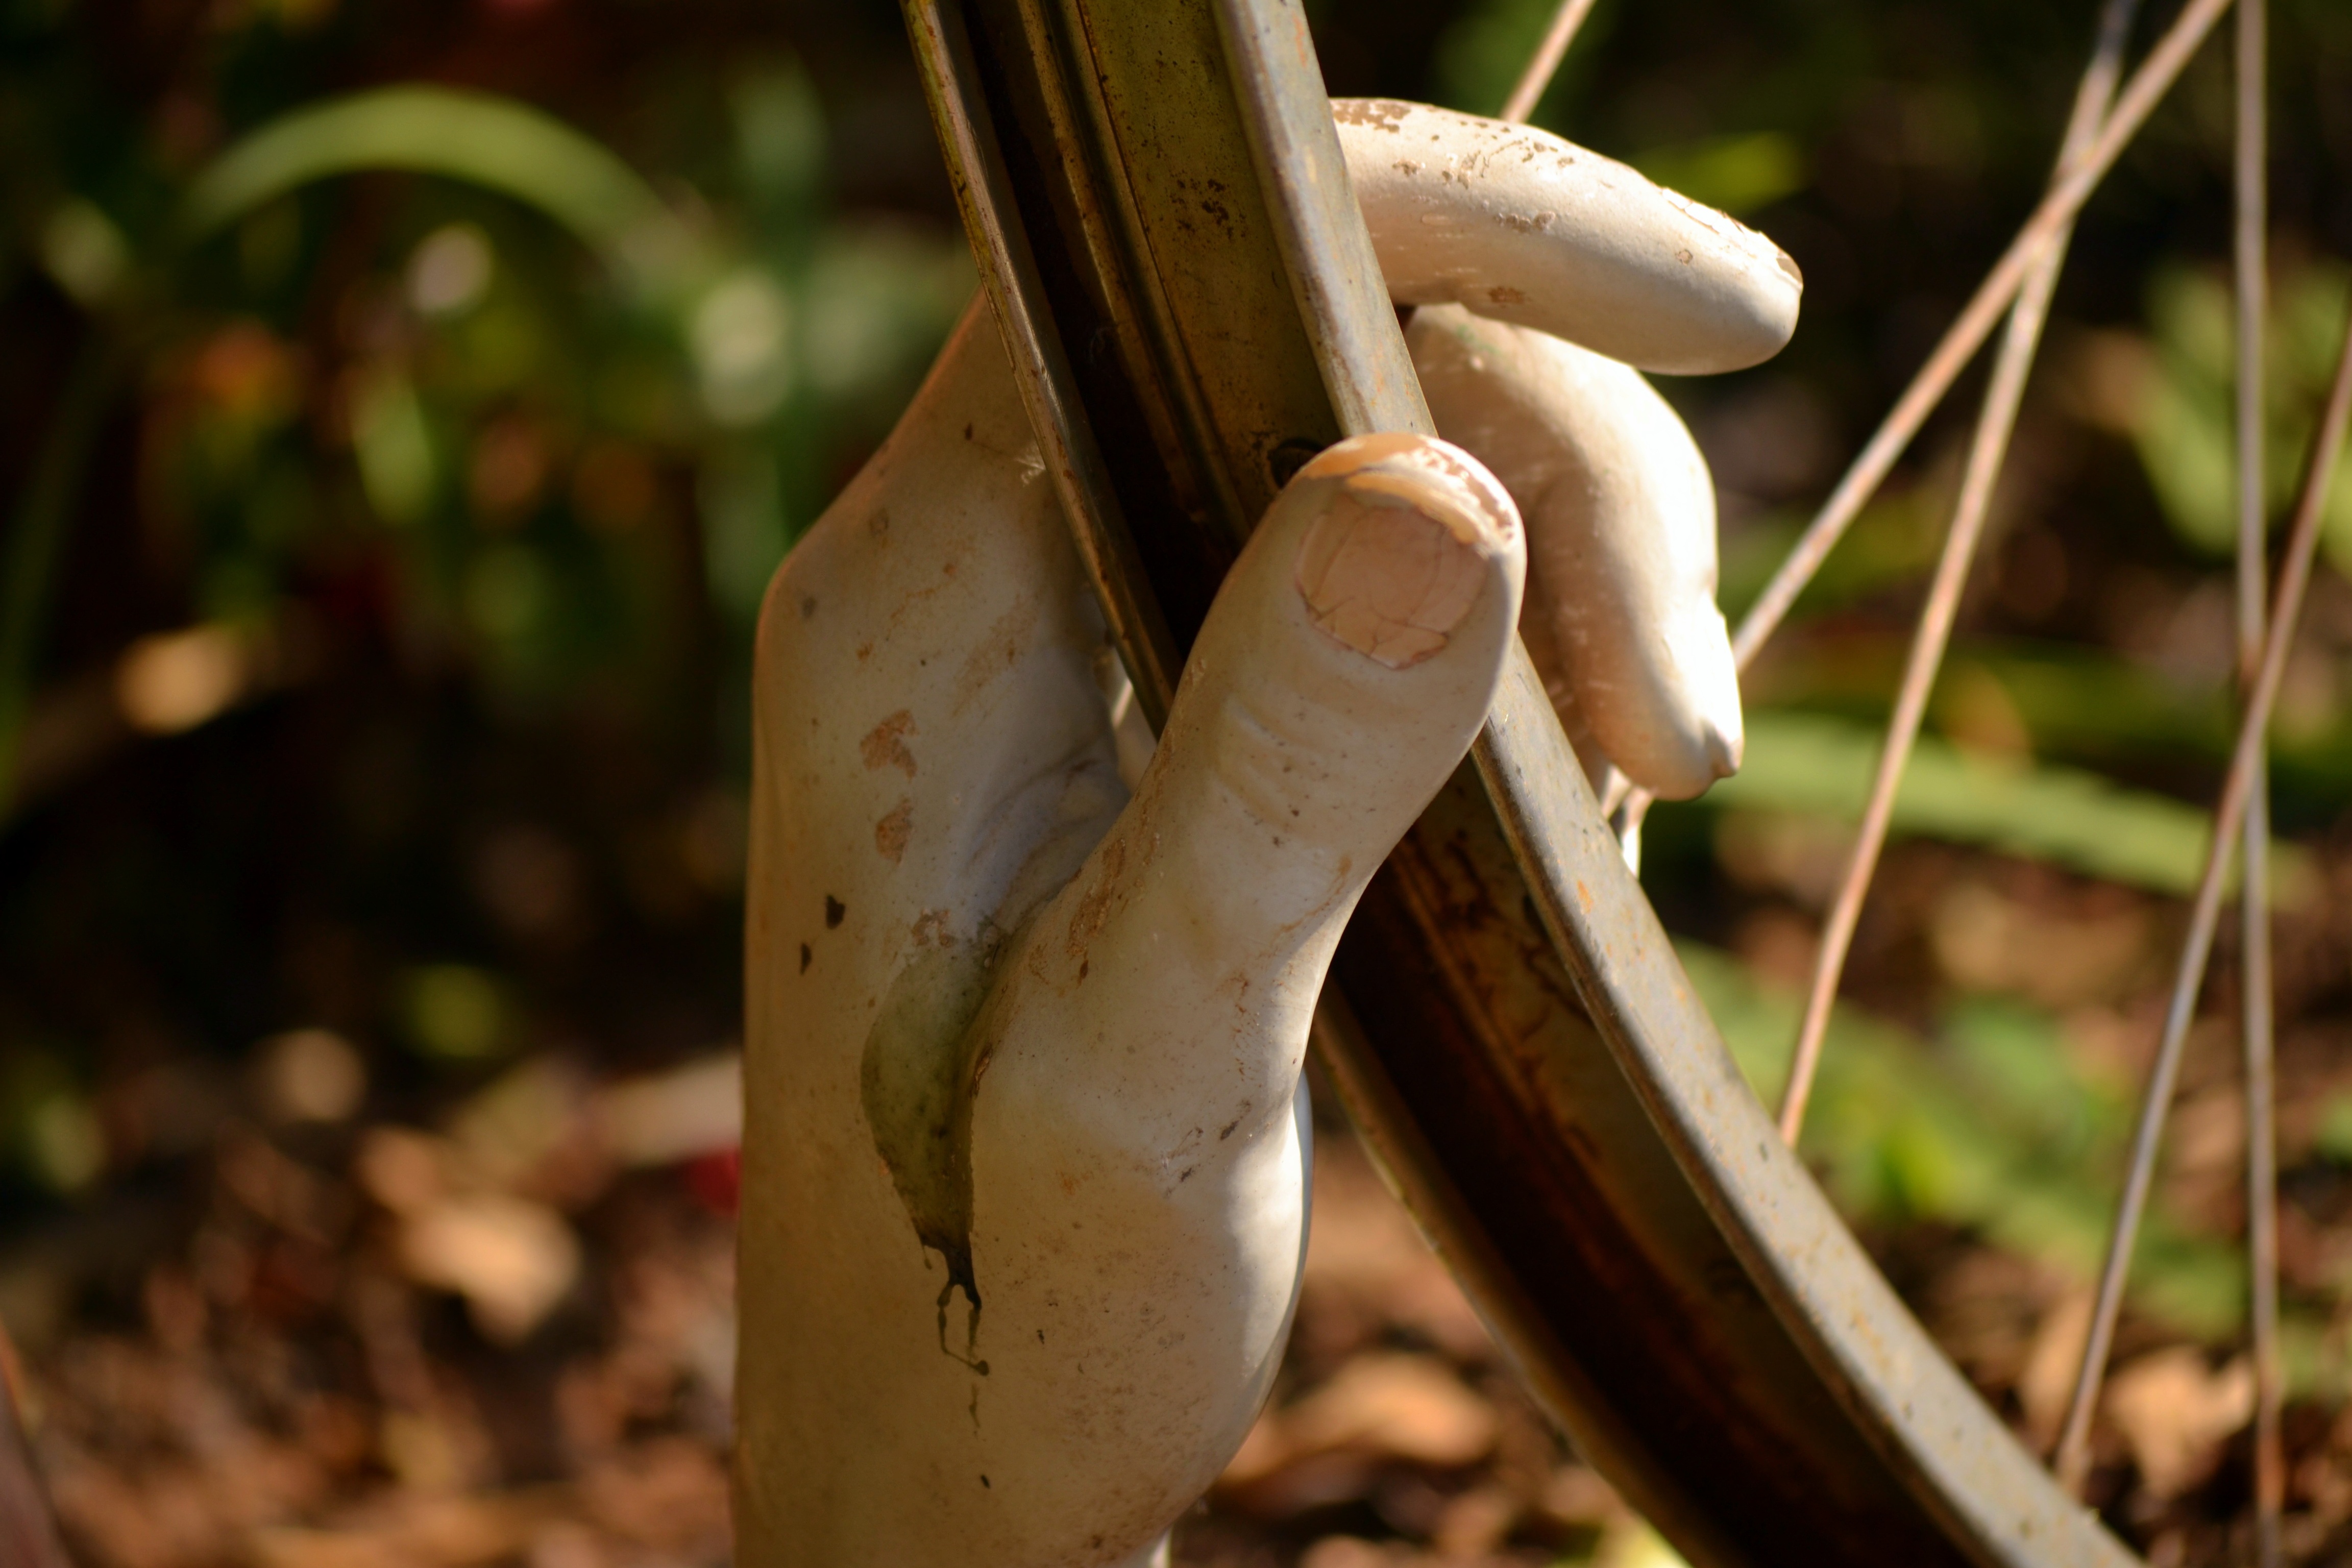
hand, nature, wood, photography, leaf, flower, green, autumn, soil, flora, close up, art work, sculpture, macro photography